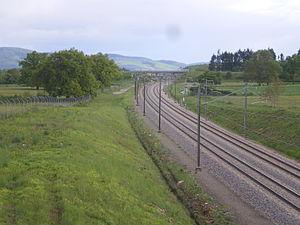
La LGV sud-Est à Massilly (71)